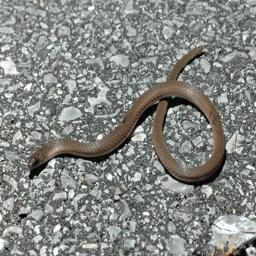
Animal: snakes